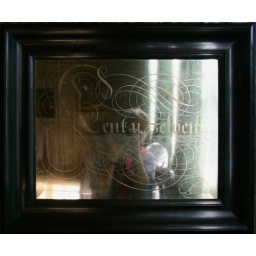
self-portrait in an antique mirror in a house museum in Amsterdam. The Dutch writing on the mirror translates to &amp;quot;Know Thyself&amp;quot;